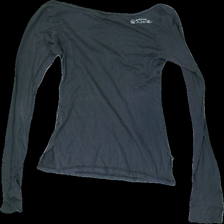
View: back
Type: Top
Category: Ladies
Brand: Not in the list
Brand text on label: nolita
Colors: Grey
Material: 100% cotton
Pattern: Embroidered
Cut: Regular
Size: S
Season: All
Holes: Minor
Damage: hål i arm
Damage location: bottom right
Price range: <50
Recommended usage: Export
Description: grå långärmad tröja med broderad text på ryggen. hål i högra armen